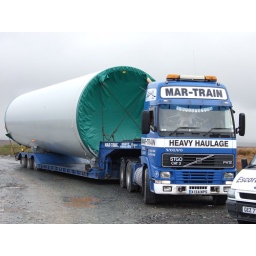
A base tower section being taken on to site by Mar Train Heavy Haulage in Killybegs Ireland